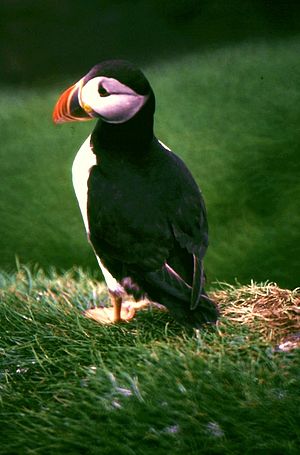
Alkefugle
Lunde (Fratercula arctica)
Lunde (Fratercula arctica)
Alkefugle er en familie af fugle med 24 arter, der ofte yngler i store kolonier i de nordlige have. De fleste arter findes i det nordlige Stillehav.